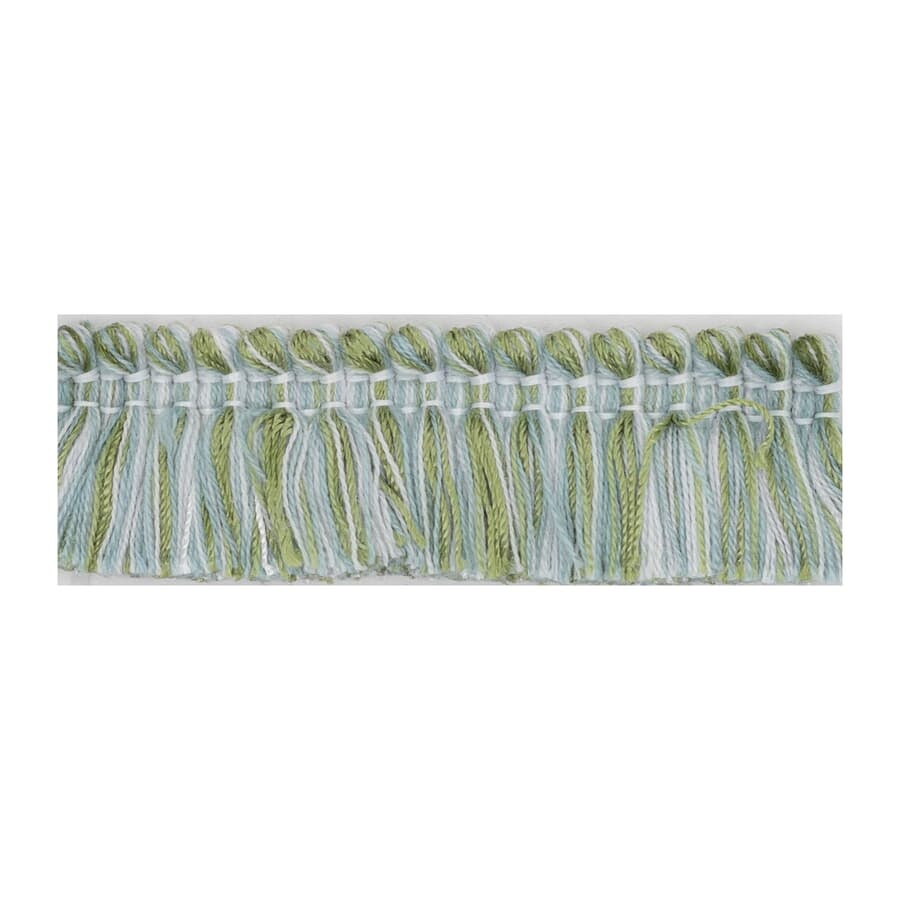
COTY BRUSH FRINGE 1 BAHAMA
CATEGORY -TRIMMING WIDTH -1 in VERTICAL REPEAT -0.000 HORIZONTAL REPEAT -0.000 CONTENT -53%ACR 47%SVI USAGE -TRIMMING CLEANING -Dry Cleaning Recommended DOUBLE RUBS -
Brand: STOUT
Category: Arts & Entertainment > Hobbies & Creative Arts > Arts & Crafts > Art & Crafting Tools > Craft Cutting & Embossing Tools > Thread & Yarn Cutters